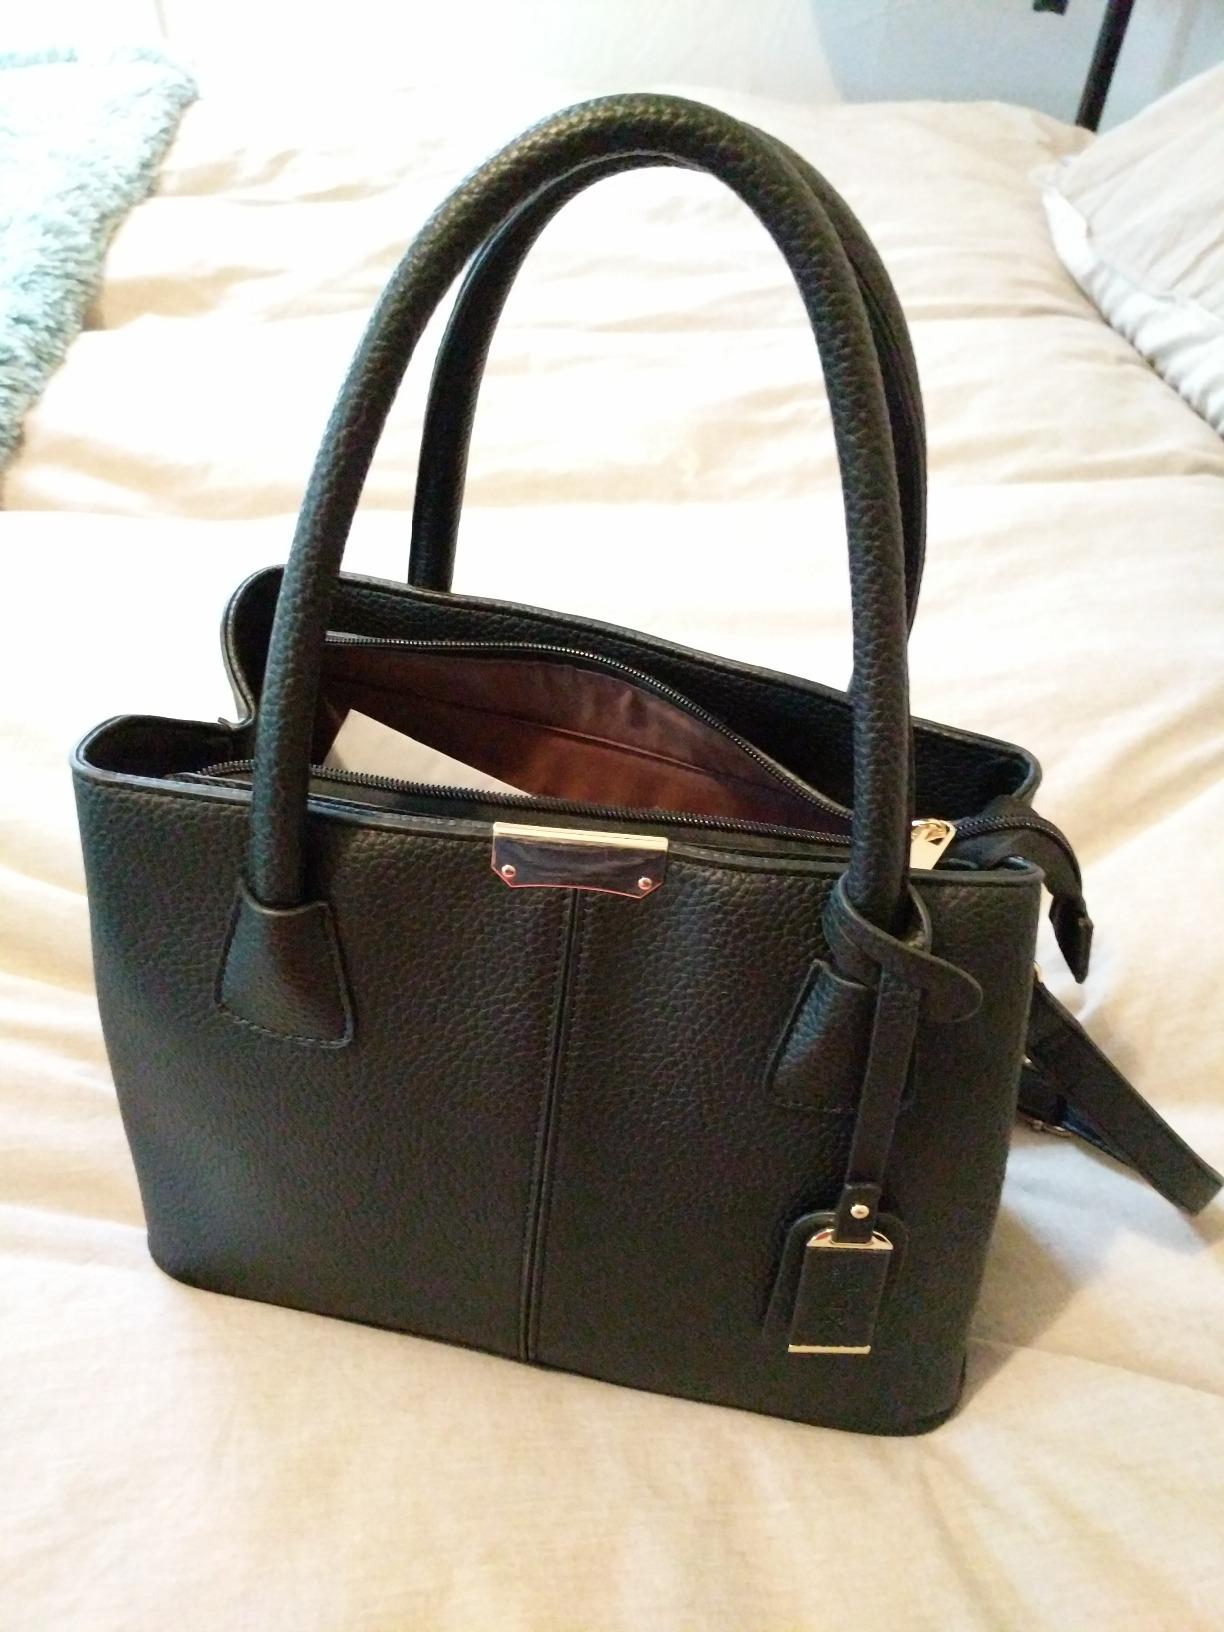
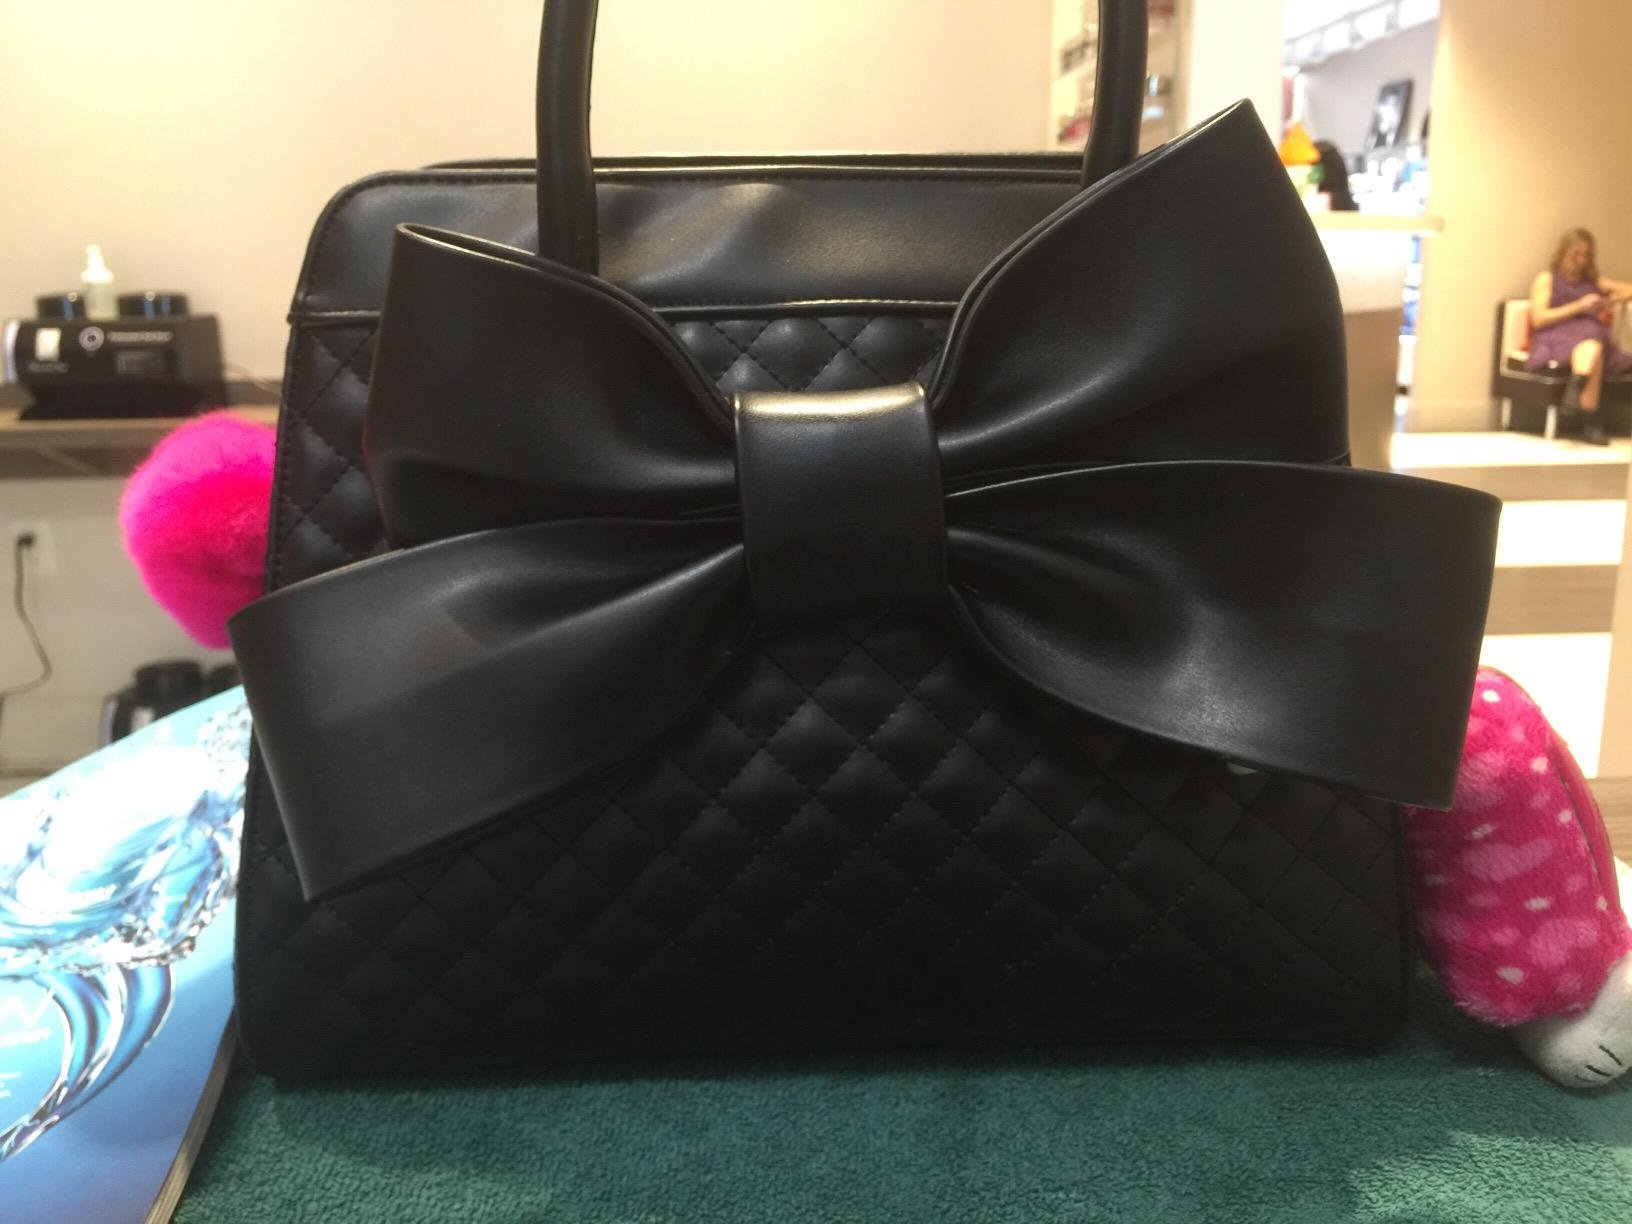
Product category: accessories_handbag
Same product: no